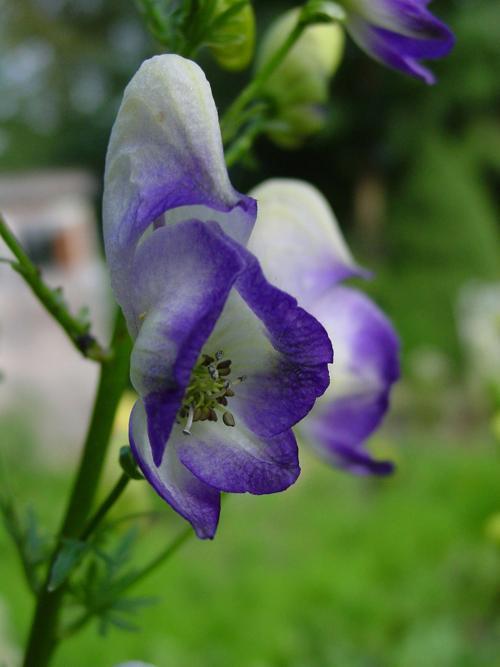
Label: monkshood